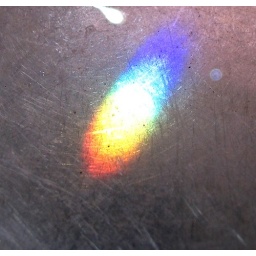
reflection from crystal prism in kitchen sink